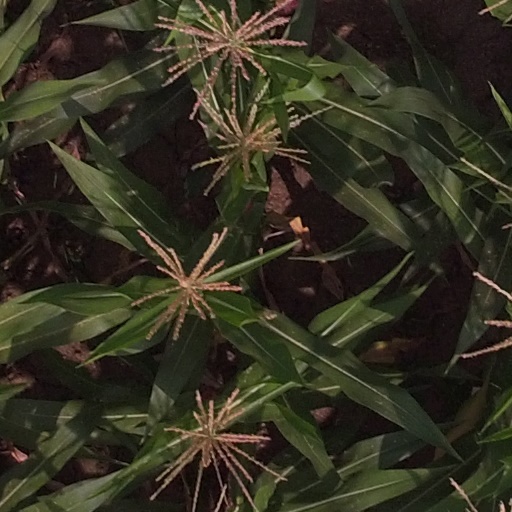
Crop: maize; corn